Şakşuka

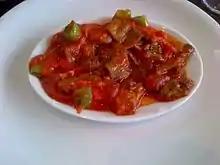
Şakşuka

Şakşuka is a Turkish side dish or meze made of vegetables cooked in olive oil. The particular vegetable may vary from region to region, but eggplant is a common choice. Balıkesir şakşuka is made with green tomatoes. The dish sometimes includes potato and peppers as well.